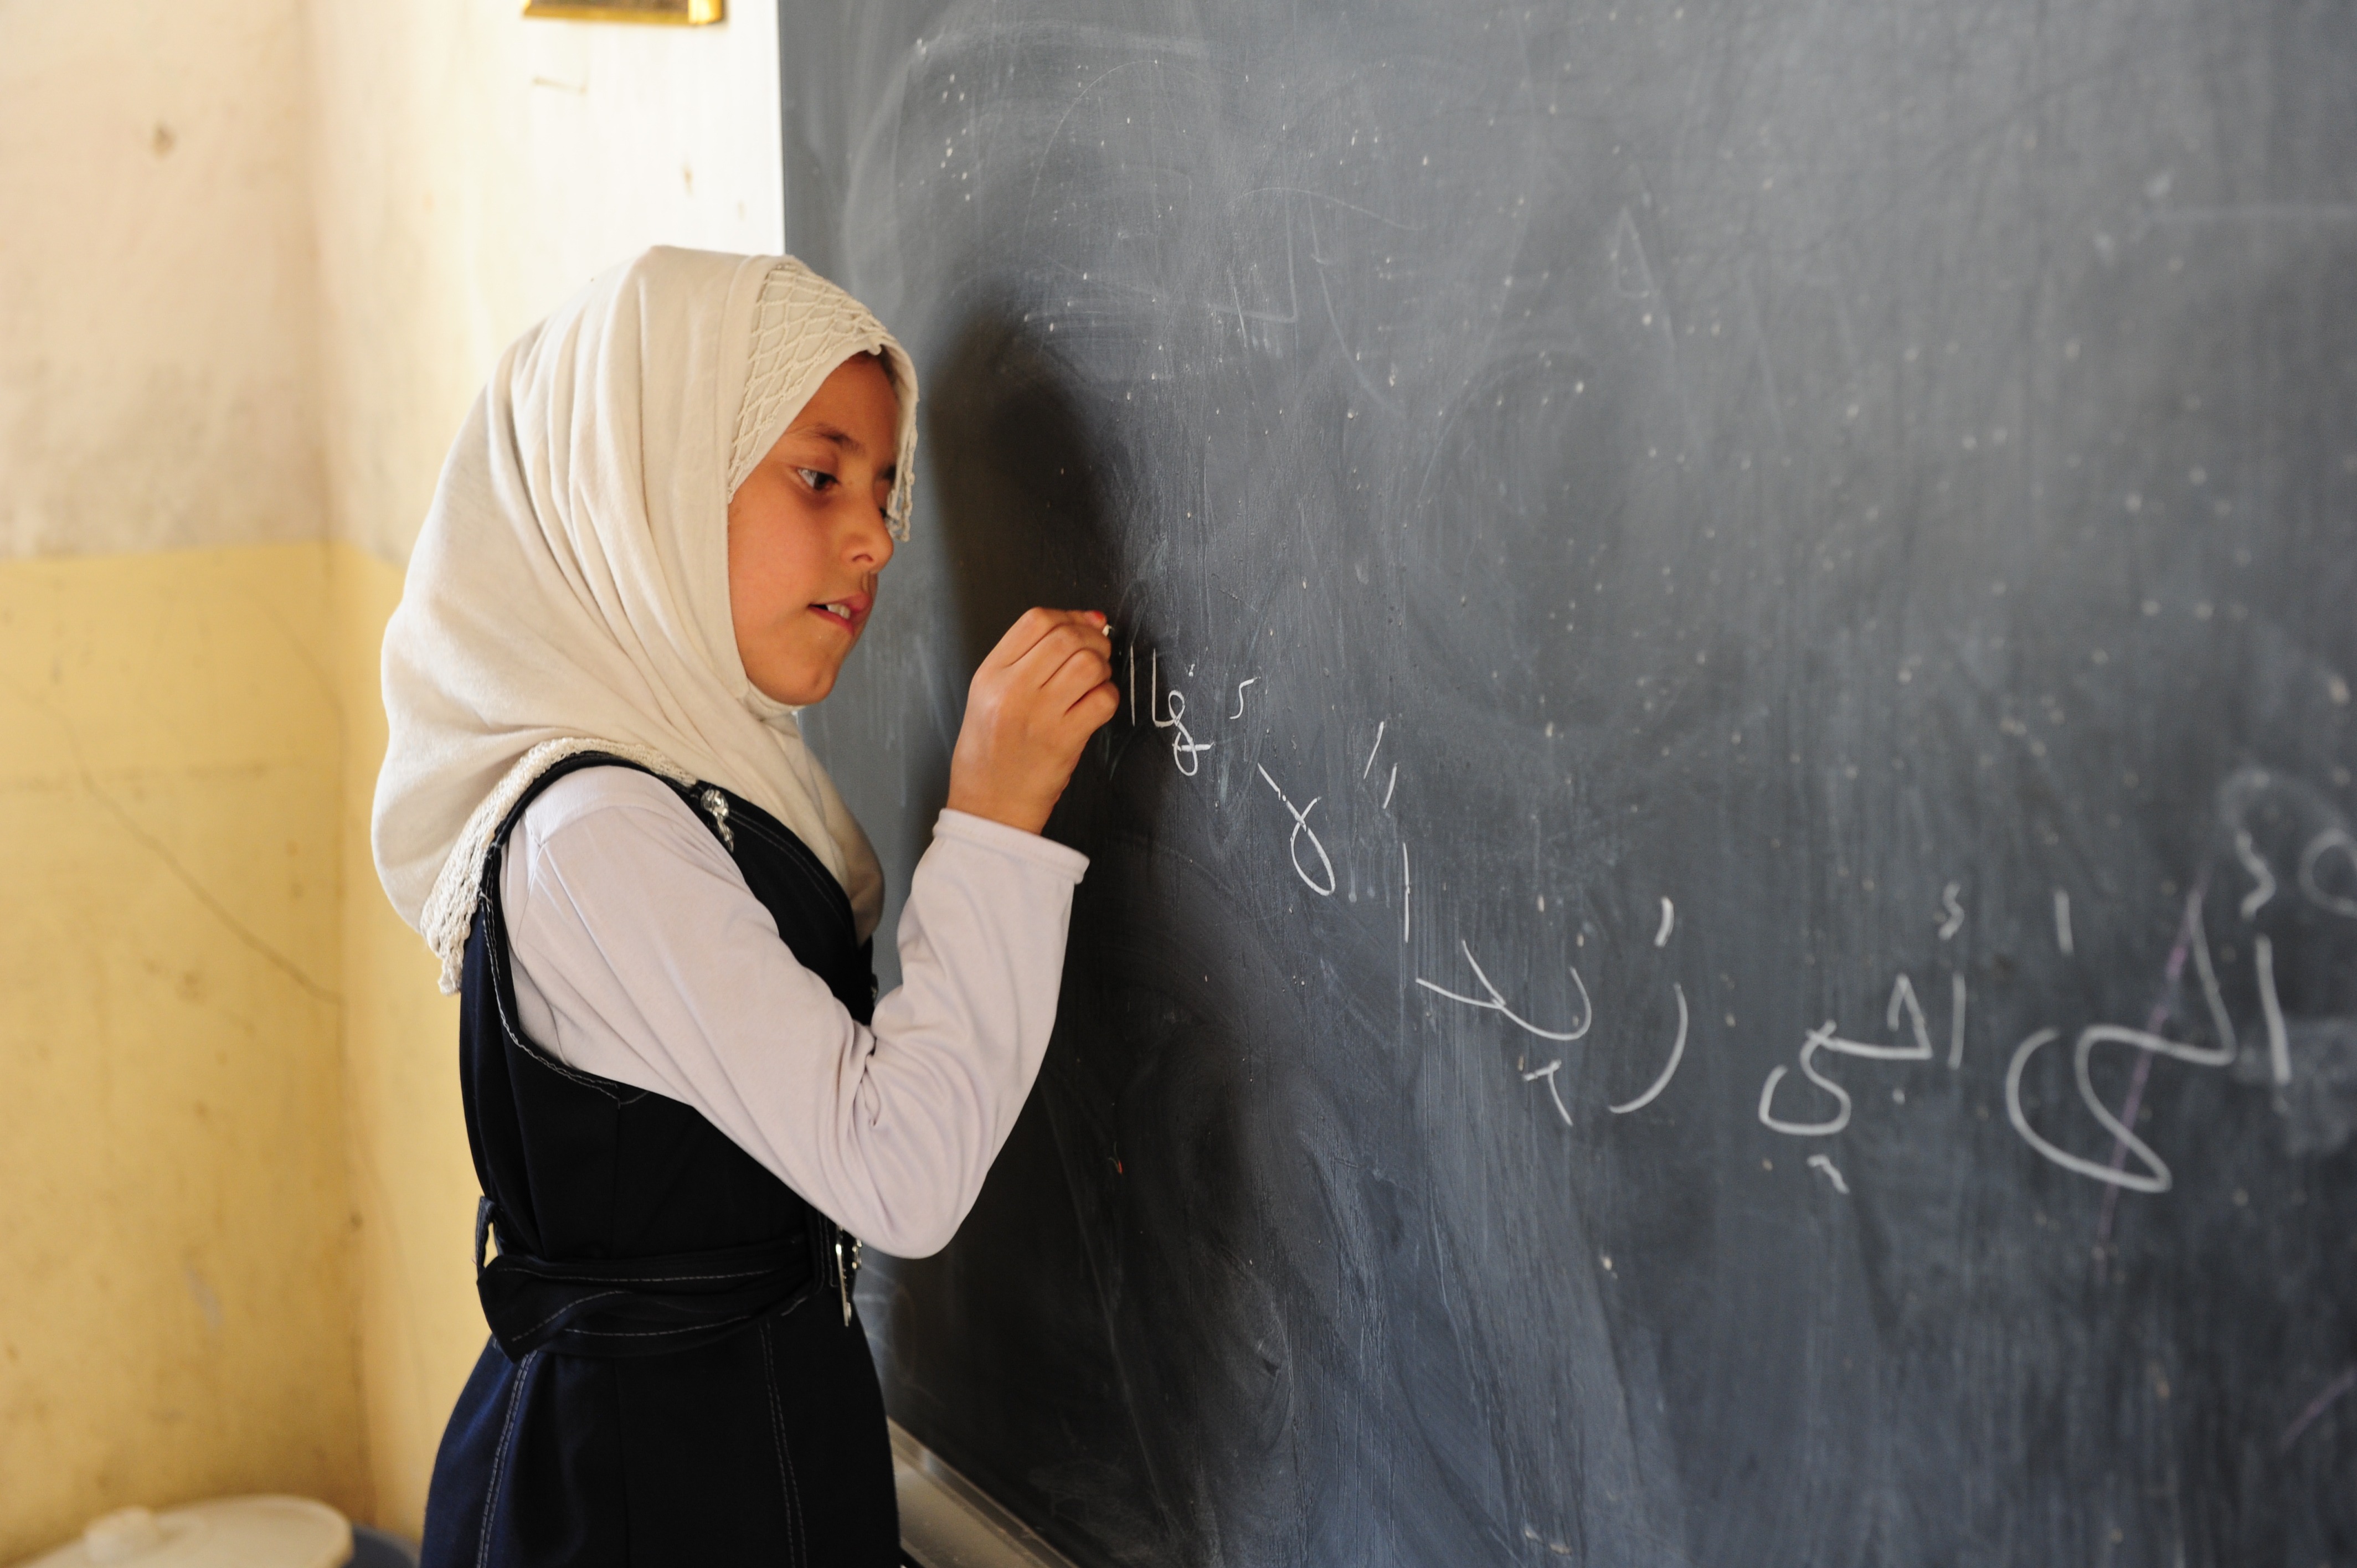
writing, girl, blackboard, student, child, black, education, photograph, school, learning, emotion, iraq, bebel